Maloney Hall

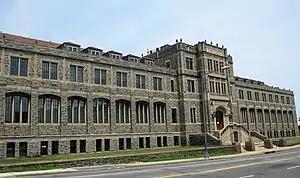
Maloney Hall

Maloney Hall is the home of the Busch School of Business and Economics at the Catholic University of America. It is located in the southeast corner of Catholic University’s main campus, near the Brookland–CUA station. It has been described as "Harvard on the outside, Google on the inside" and "one of the premier academic buildings in Washington, D.C. if not the country."